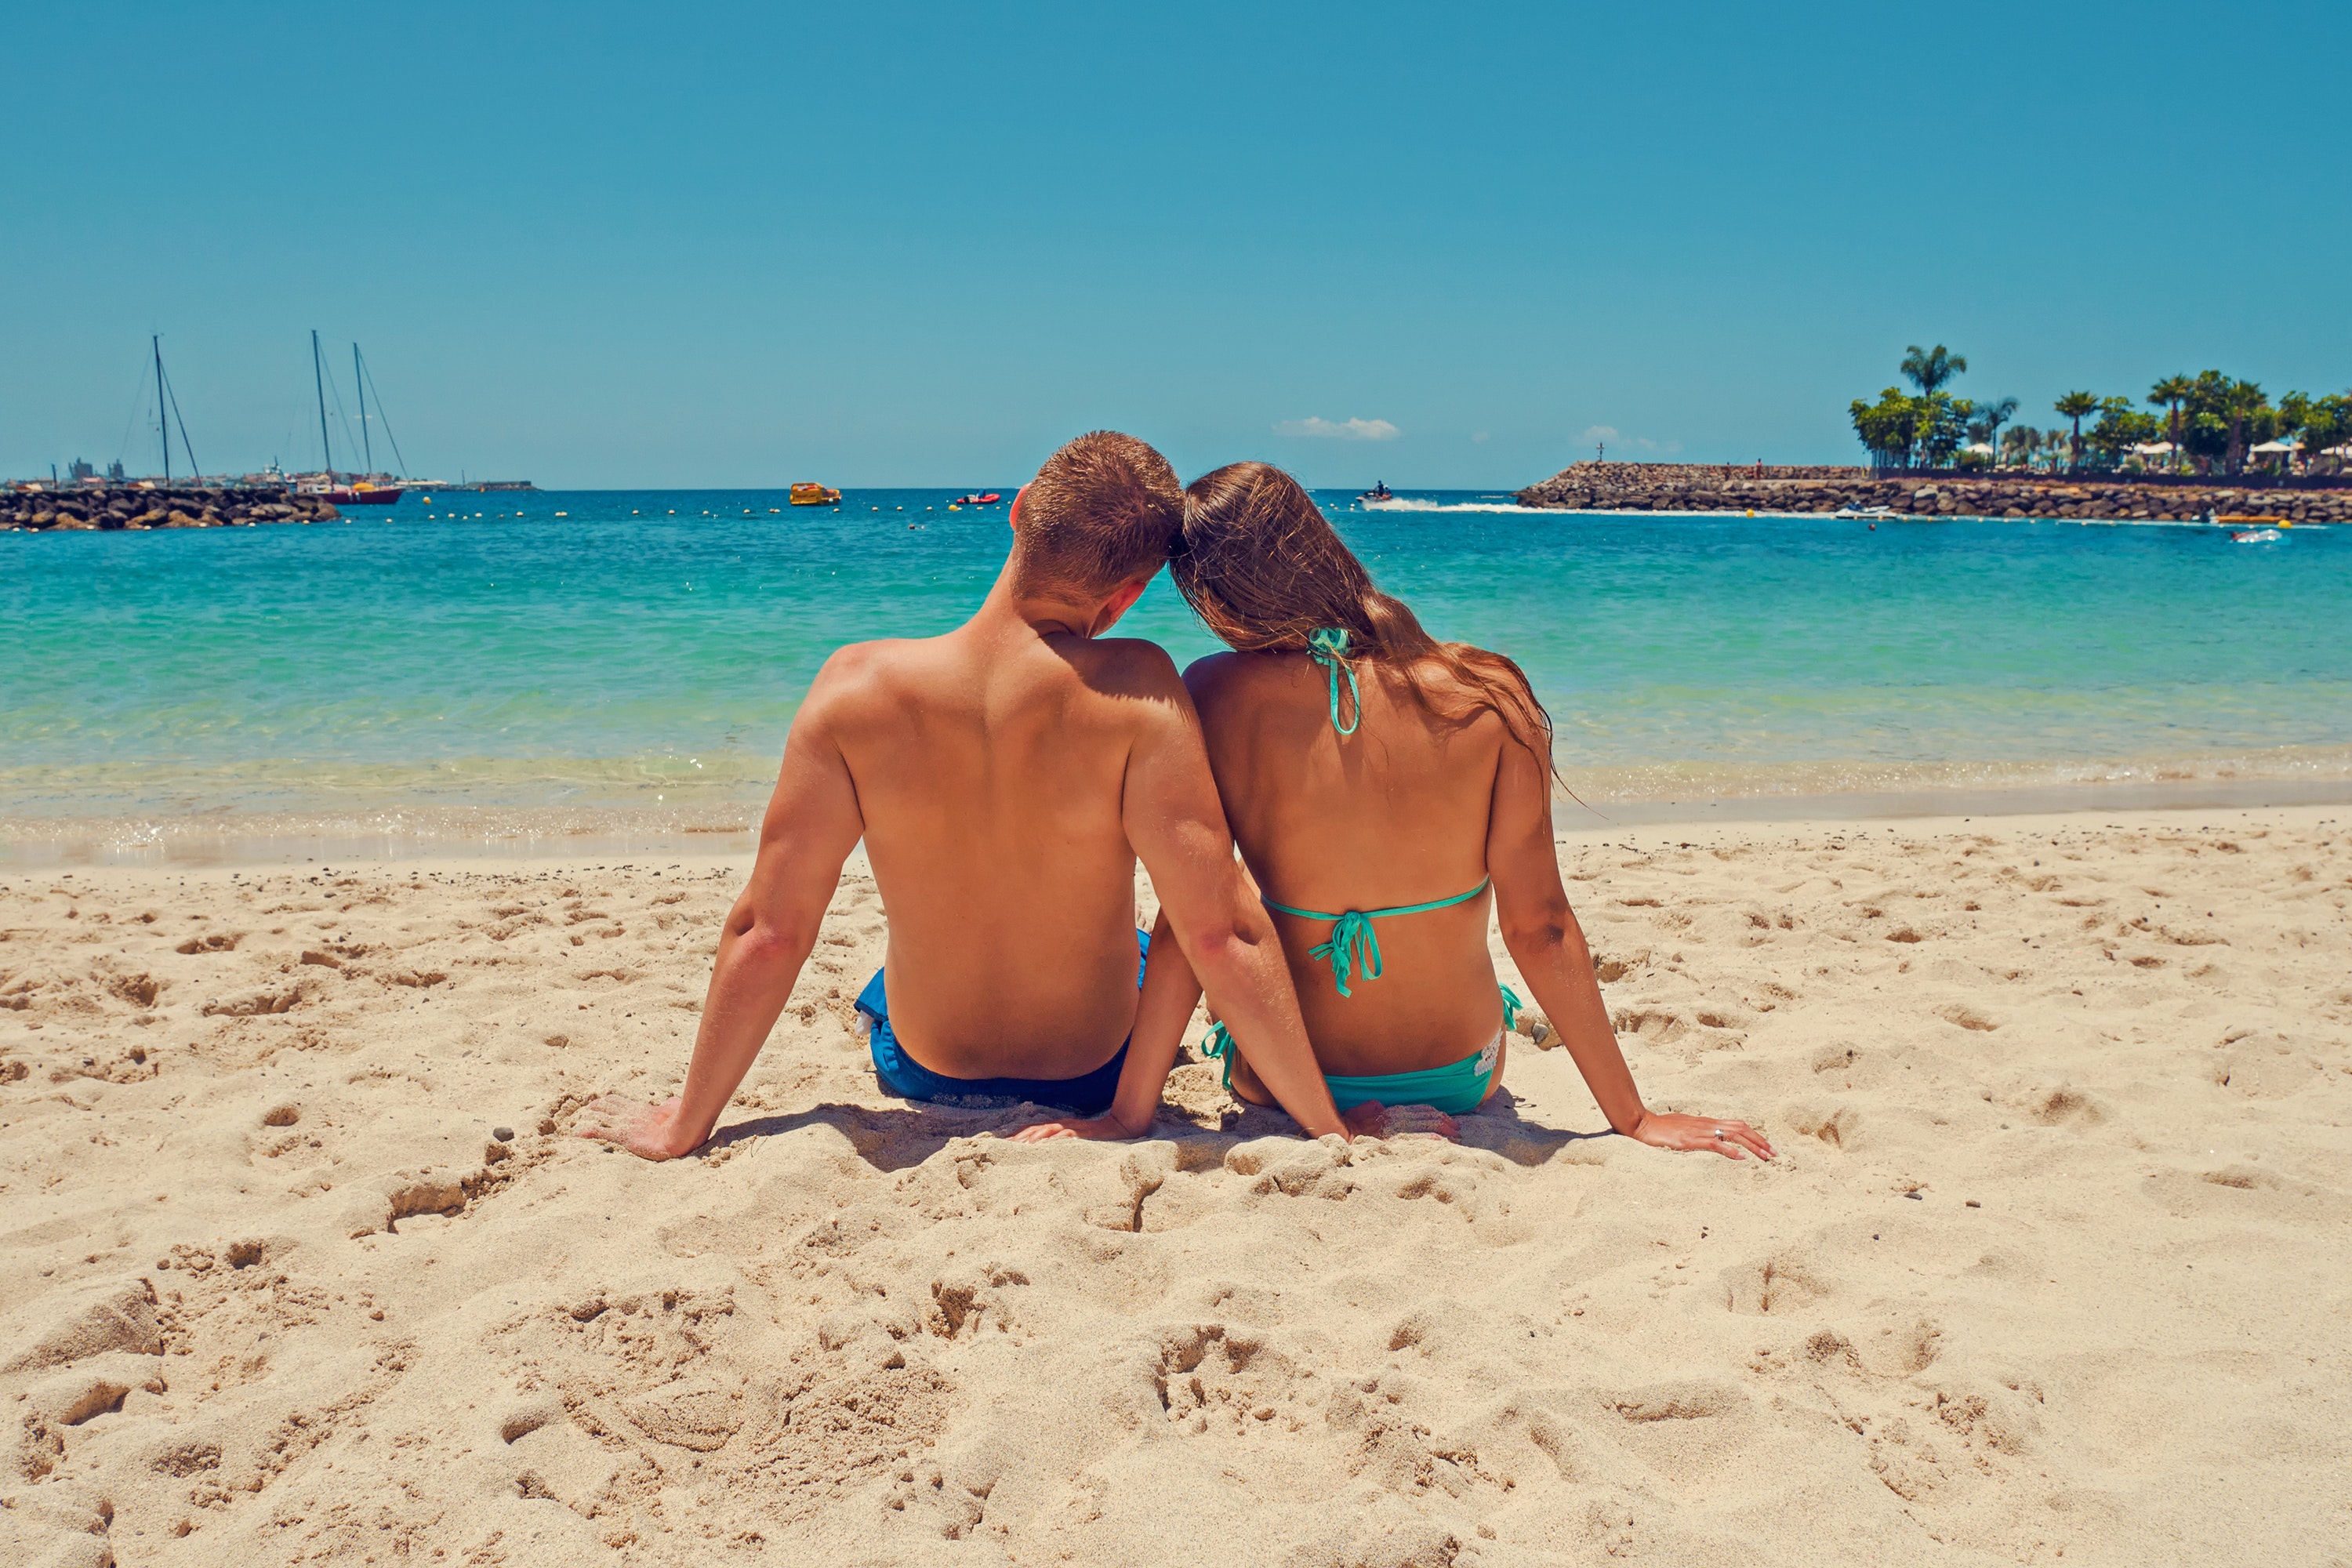
People on beach, beach, vacation, sun tanning, fun, summer, Barechested, sea, turquoise, sand, tourism, ocean, muscle, leisure, holiday, coast, spring break, caribbean, coastal and oceanic landforms, tropics, bikini